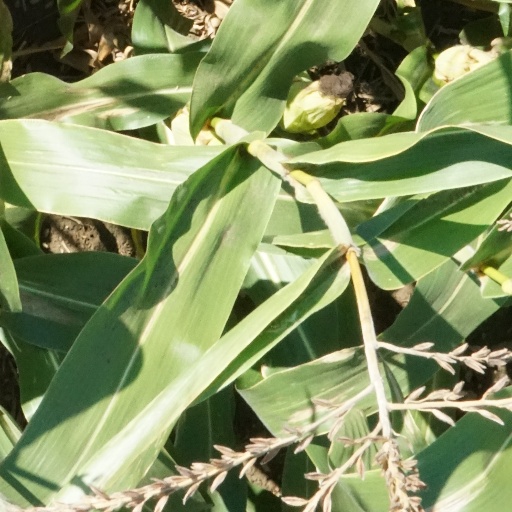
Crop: maize; corn